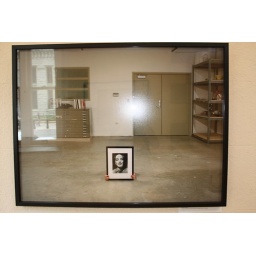
Photo exhibit in water tower